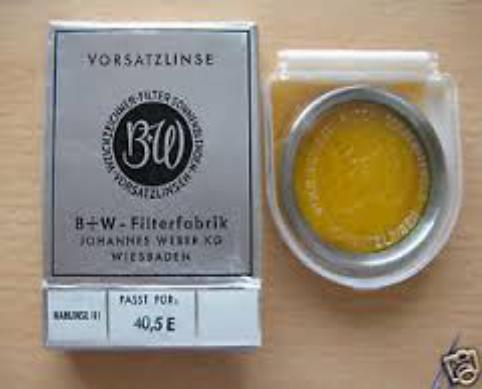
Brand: BW Filterfabrik
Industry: Necessities